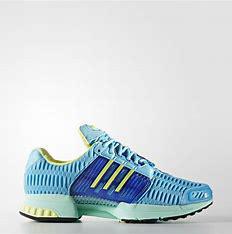
Brand: Adidas
Model: Climacool 1